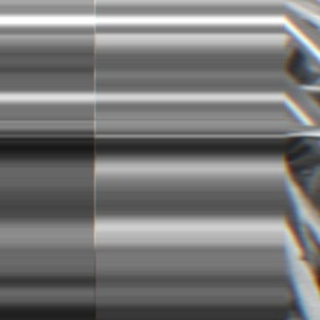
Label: sugarcane_bacterial_blight